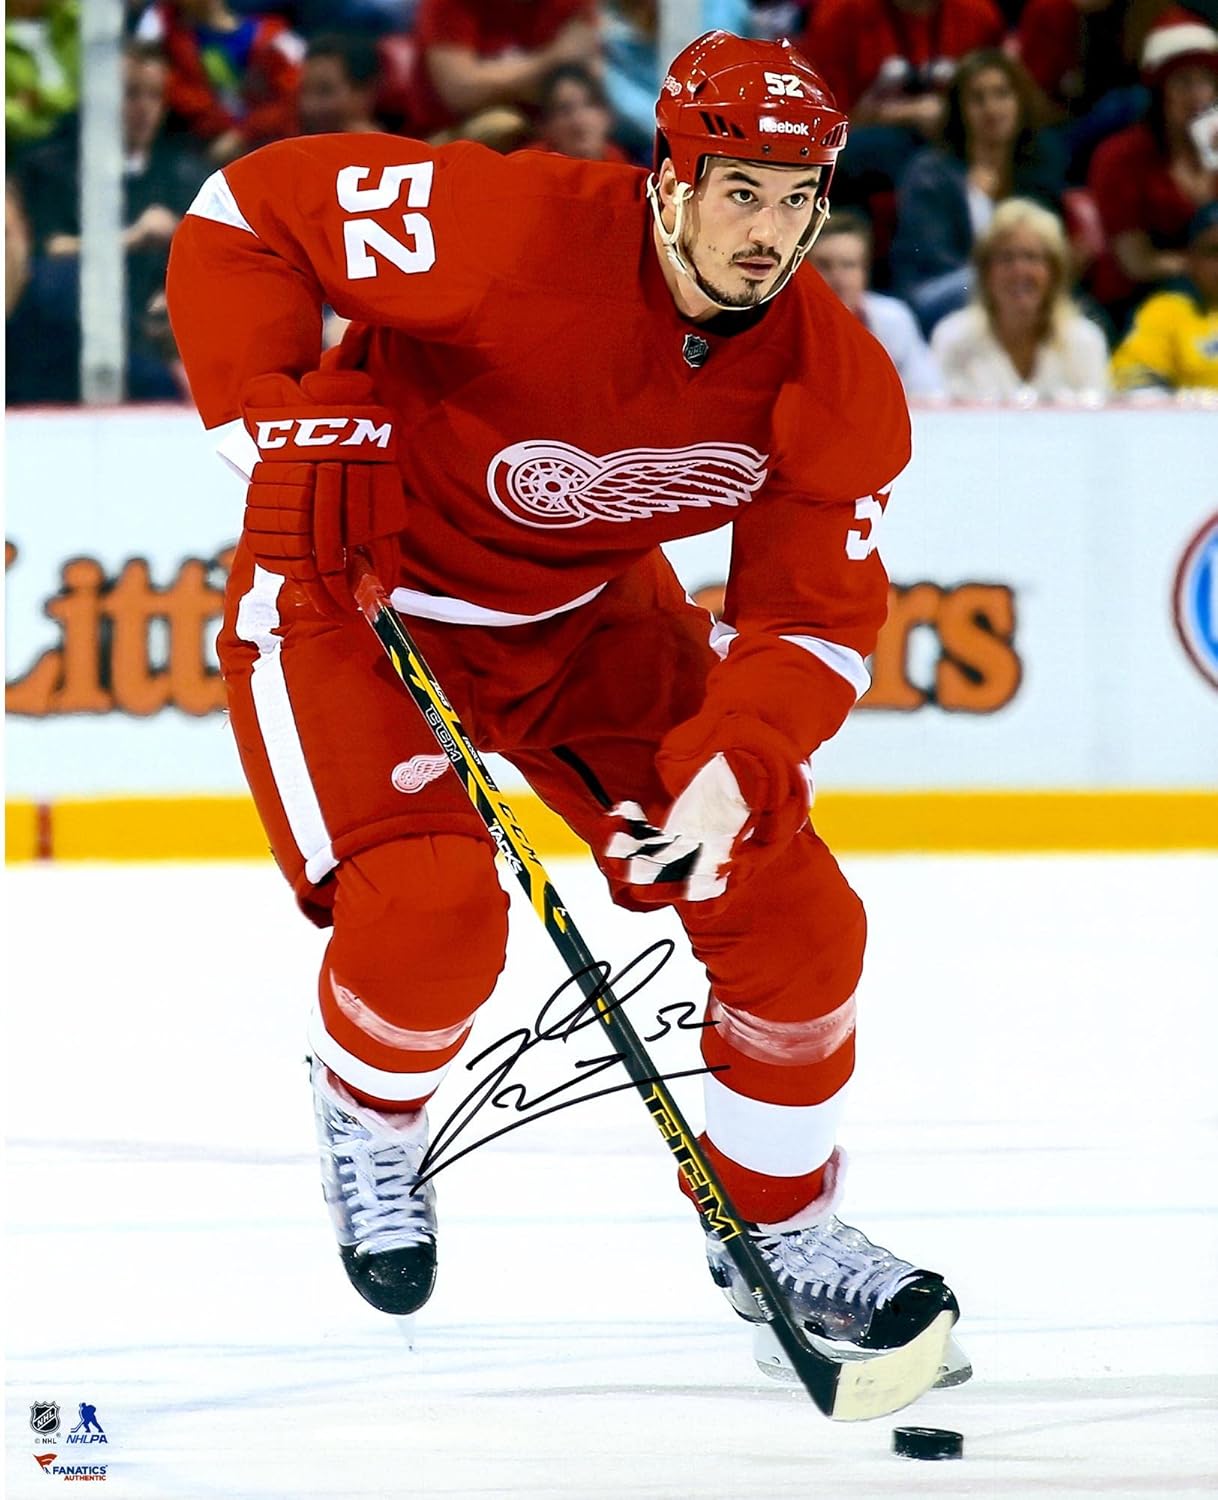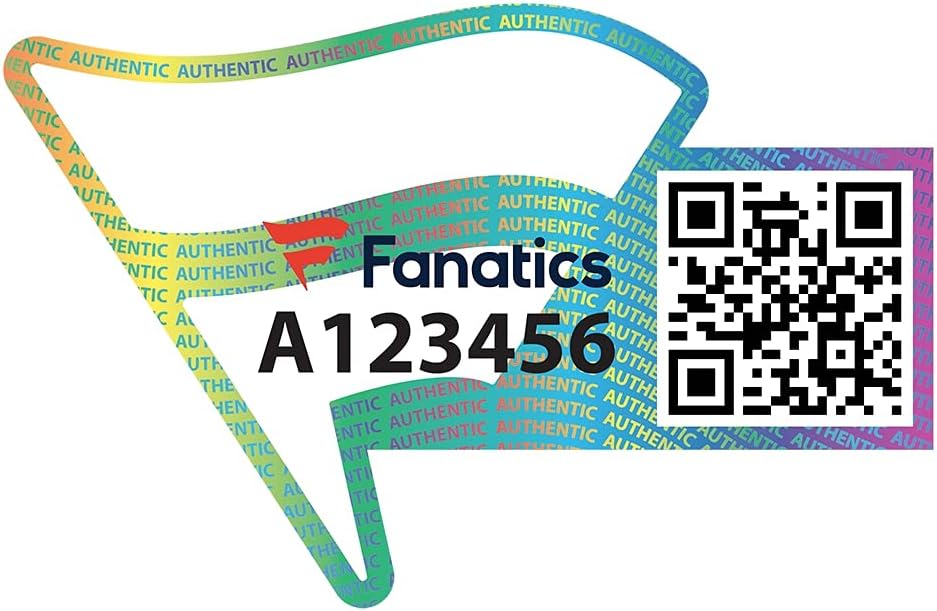
Jonathan Ericsson Detroit Red Wings Autographed Skating With Puck 16" x 20" Photograph - Autographed NHL Photos
Category: Sports Collectibles
This 16" x 20" photograph has been personally hand-signed by Jonathan Ericsson. It is officially licensed by the National Hockey League and comes with an individually numbered, tamper-evident hologram from Fanatics Authentic. To ensure authenticity, the hologram can be reviewed online. This process helps to ensure that the product purchased is authentic and eliminates any possibility of duplication or fraud. Jonathan Ericsson memorabilia. Detroit Red Wings memorabilia
Features: If autographed, includes an individually numbered, tamper-evident hologram | Category; Autographed NHL Photos